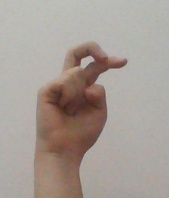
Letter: zay